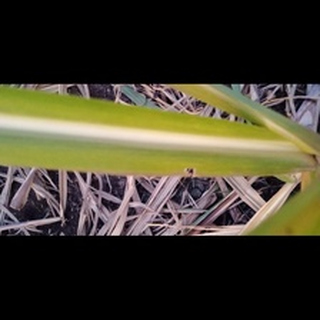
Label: sugarcane_yellow_leaf_disease